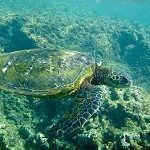
Label: sea